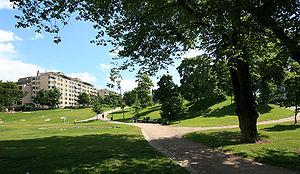
Punavuori est un quartier du district de Ullanlinna à Helsinki, la capitale de la Finlande. Il est prénommé en raison de ses falaises rouges qui ne sont plus visibles aujourd'hui mais que l'ont pouvait apercevoir autrefois entre la rue du forgeron et la rue de la montagne rouge.
Le parc Sinebrychoff est un parc situé à proximité de Hietalahti dans le quartier de Punavuori d’Helsinki en Finlande.
Bulevardi est un boulevard d'Helsinki qui commence à Erottaja et se termine à Hietalahdentori. Bulevardi est situé en plus grande part dans le quartier de Kamppi mais son extrémité occidentale est à la limite de Kamppi et Punavuori.